Harris Wittels

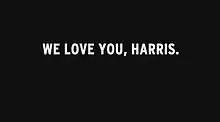
The final frame of the series finale of "Parks and Recreation", which aired on February 24, 2015, featured a message to Wittels.

On February 19, 2015, Wittels was found dead in his Los Angeles home. It was later confirmed to be due to a heroin overdose. On February 18, during his stand-up set at The Meltdown, he had talked about living sober and said he was in "a good place".